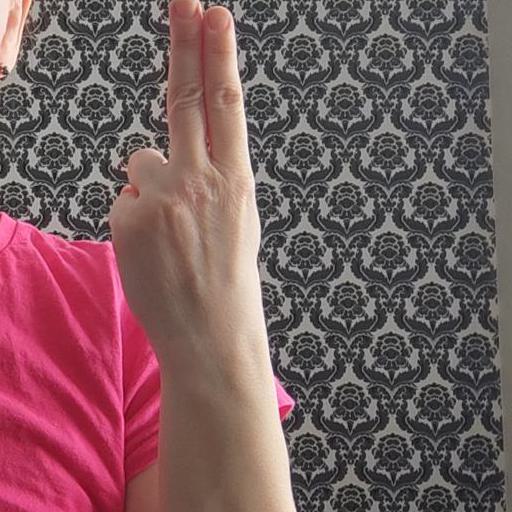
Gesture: two_up_inverted